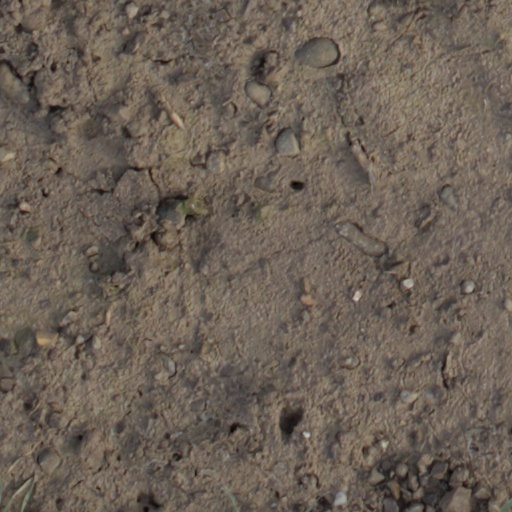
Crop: wheat